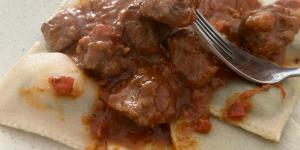
tuco con carne